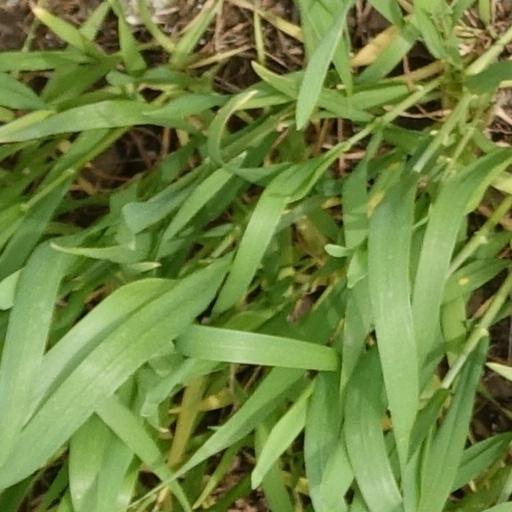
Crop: wheat